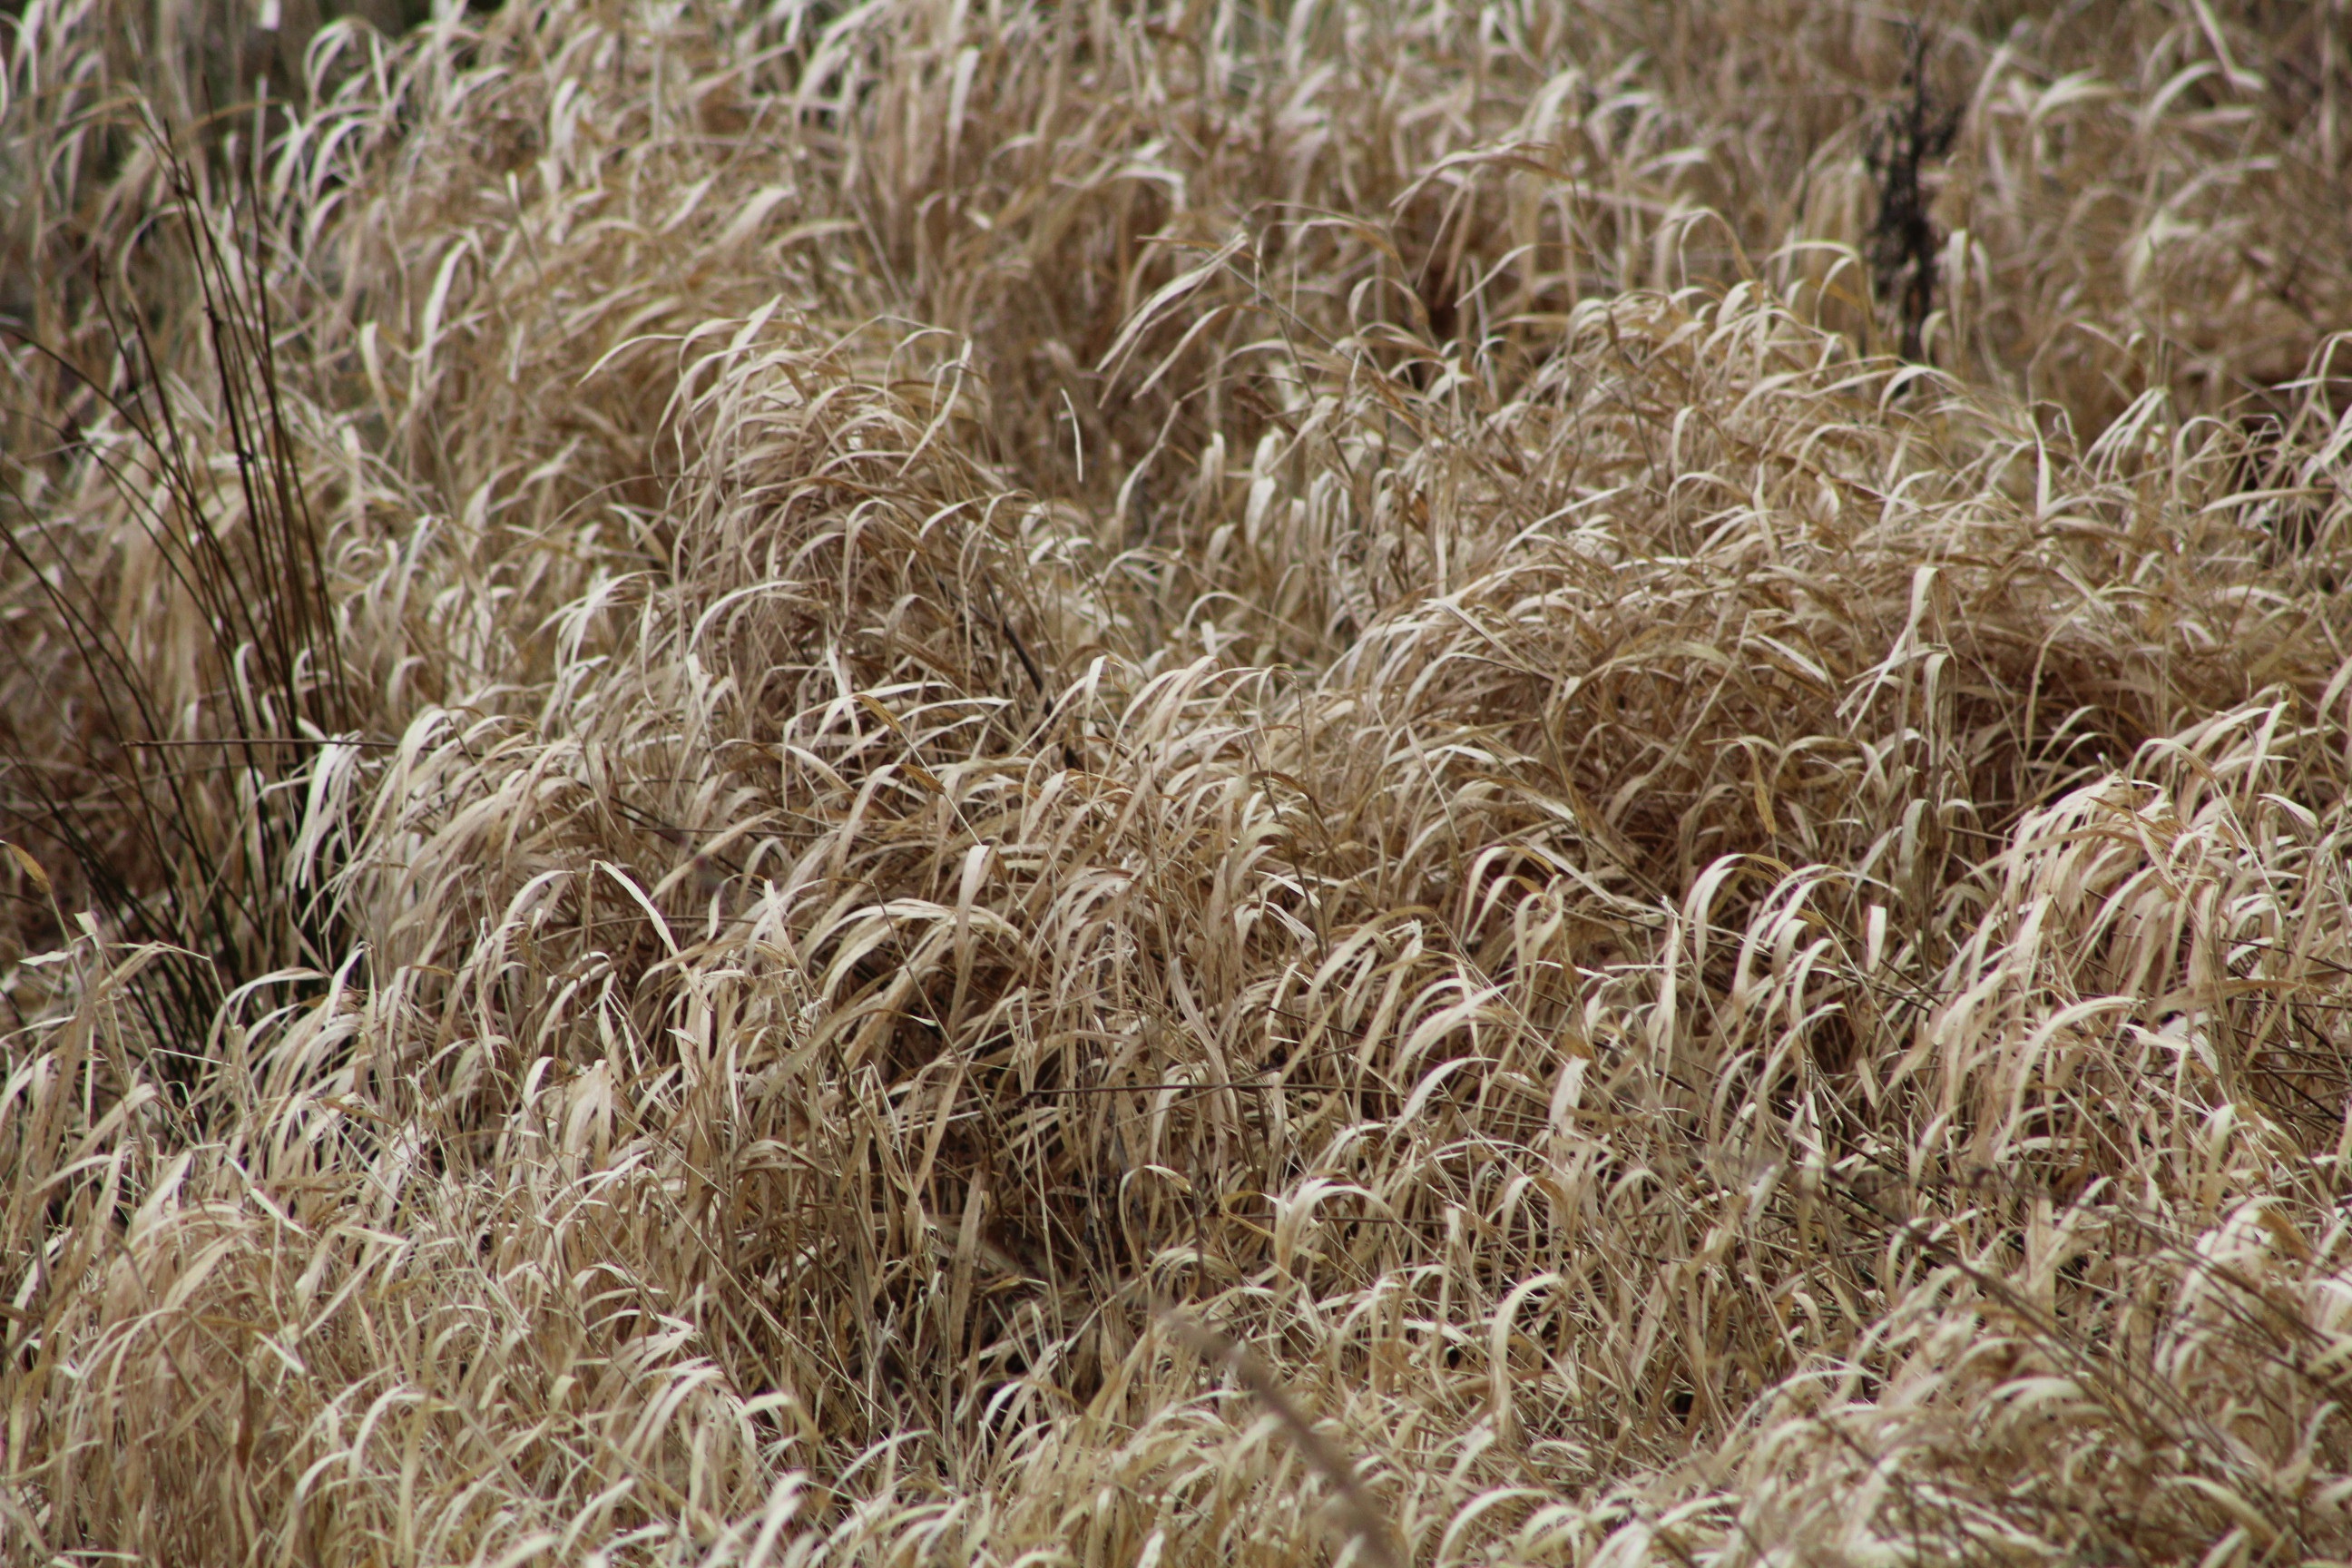
landscape, nature, grass, plant, field, wheat, dry, food, crop, soil, agriculture, straw, grinding, flowering plant, grass family, land plant, phragmites